Thor (Marvel Comics)

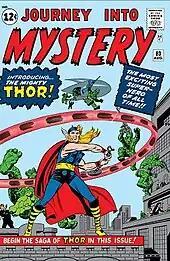
"Journey into Mystery" #83 (Aug. 1962), the debut of Thor. Cover art by Jack Kirby and Joe Sinnott.

Thor was born to Odin, the king of Asgard, and Gaea, the Earth goddess. He was then raised by Odin's wife, Frigga, believing her to be his mother. As Thor comes of age, Odin gifts him a magic hammer, Mjolnir, which is enchanted so that only the worthy may lift it. Thor had existed in a past form more reminiscent of the mythological Thor, but he was eventually reincarnated as a new version. In the past, Thor fought alongside the Vikings, but he condemned them after an attack on a Christian monastery.